General aviation

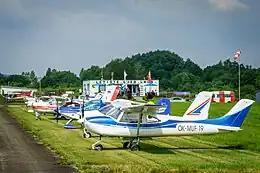
General aviation aircraft at Cheb Airfield in Czech Republic

General aviation (GA) is defined by the International Civil Aviation Organization (ICAO) as all civil aviation aircraft operations except for commercial air transport or aerial work, which is defined as specialized aviation services for other purposes. However, for statistical purposes, ICAO uses a definition of general aviation which includes aerial work.